Masovians

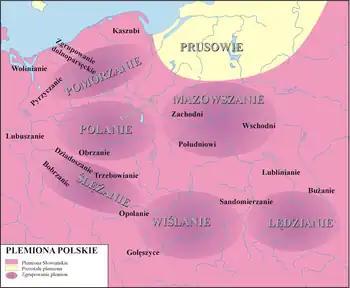
Masovians as Mazowszanie around the mid-Vistula River region

Masovians, also spelled as Mazovians, and historically known as Masurians, is an ethnographic group of Polish people that originates from the region of Masovia, located mostly within borders of the Masovian Voivodeship, Poland. They speak the Masovian dialect of Polish.